John Hales (died 1540)

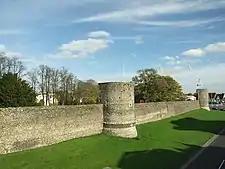
Canterbury city walls, just outside which John Hales' manor of The Dungeon was situated

John Hales (by 1470 1540), of The Dungeon in the parish of St. Mary Bredin, Canterbury, Kent, was an administrator, politician and judge who was appointed a Baron of the Exchequer in 1522.